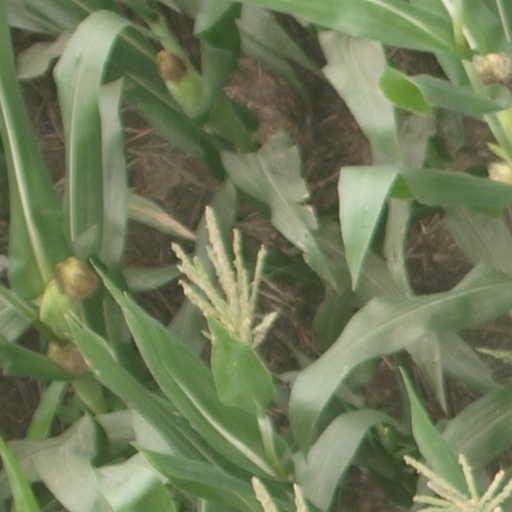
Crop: maize; corn